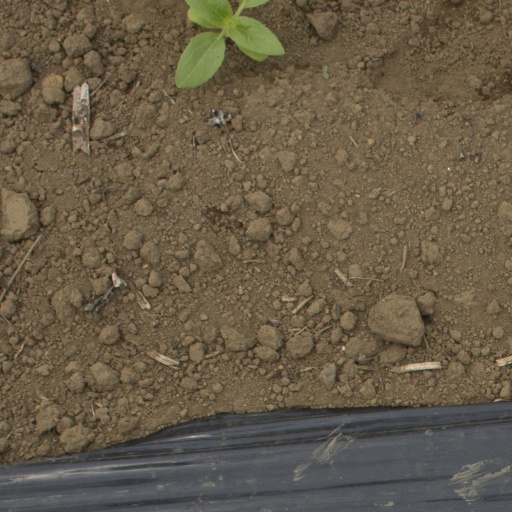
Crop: Jerusalem artichoke